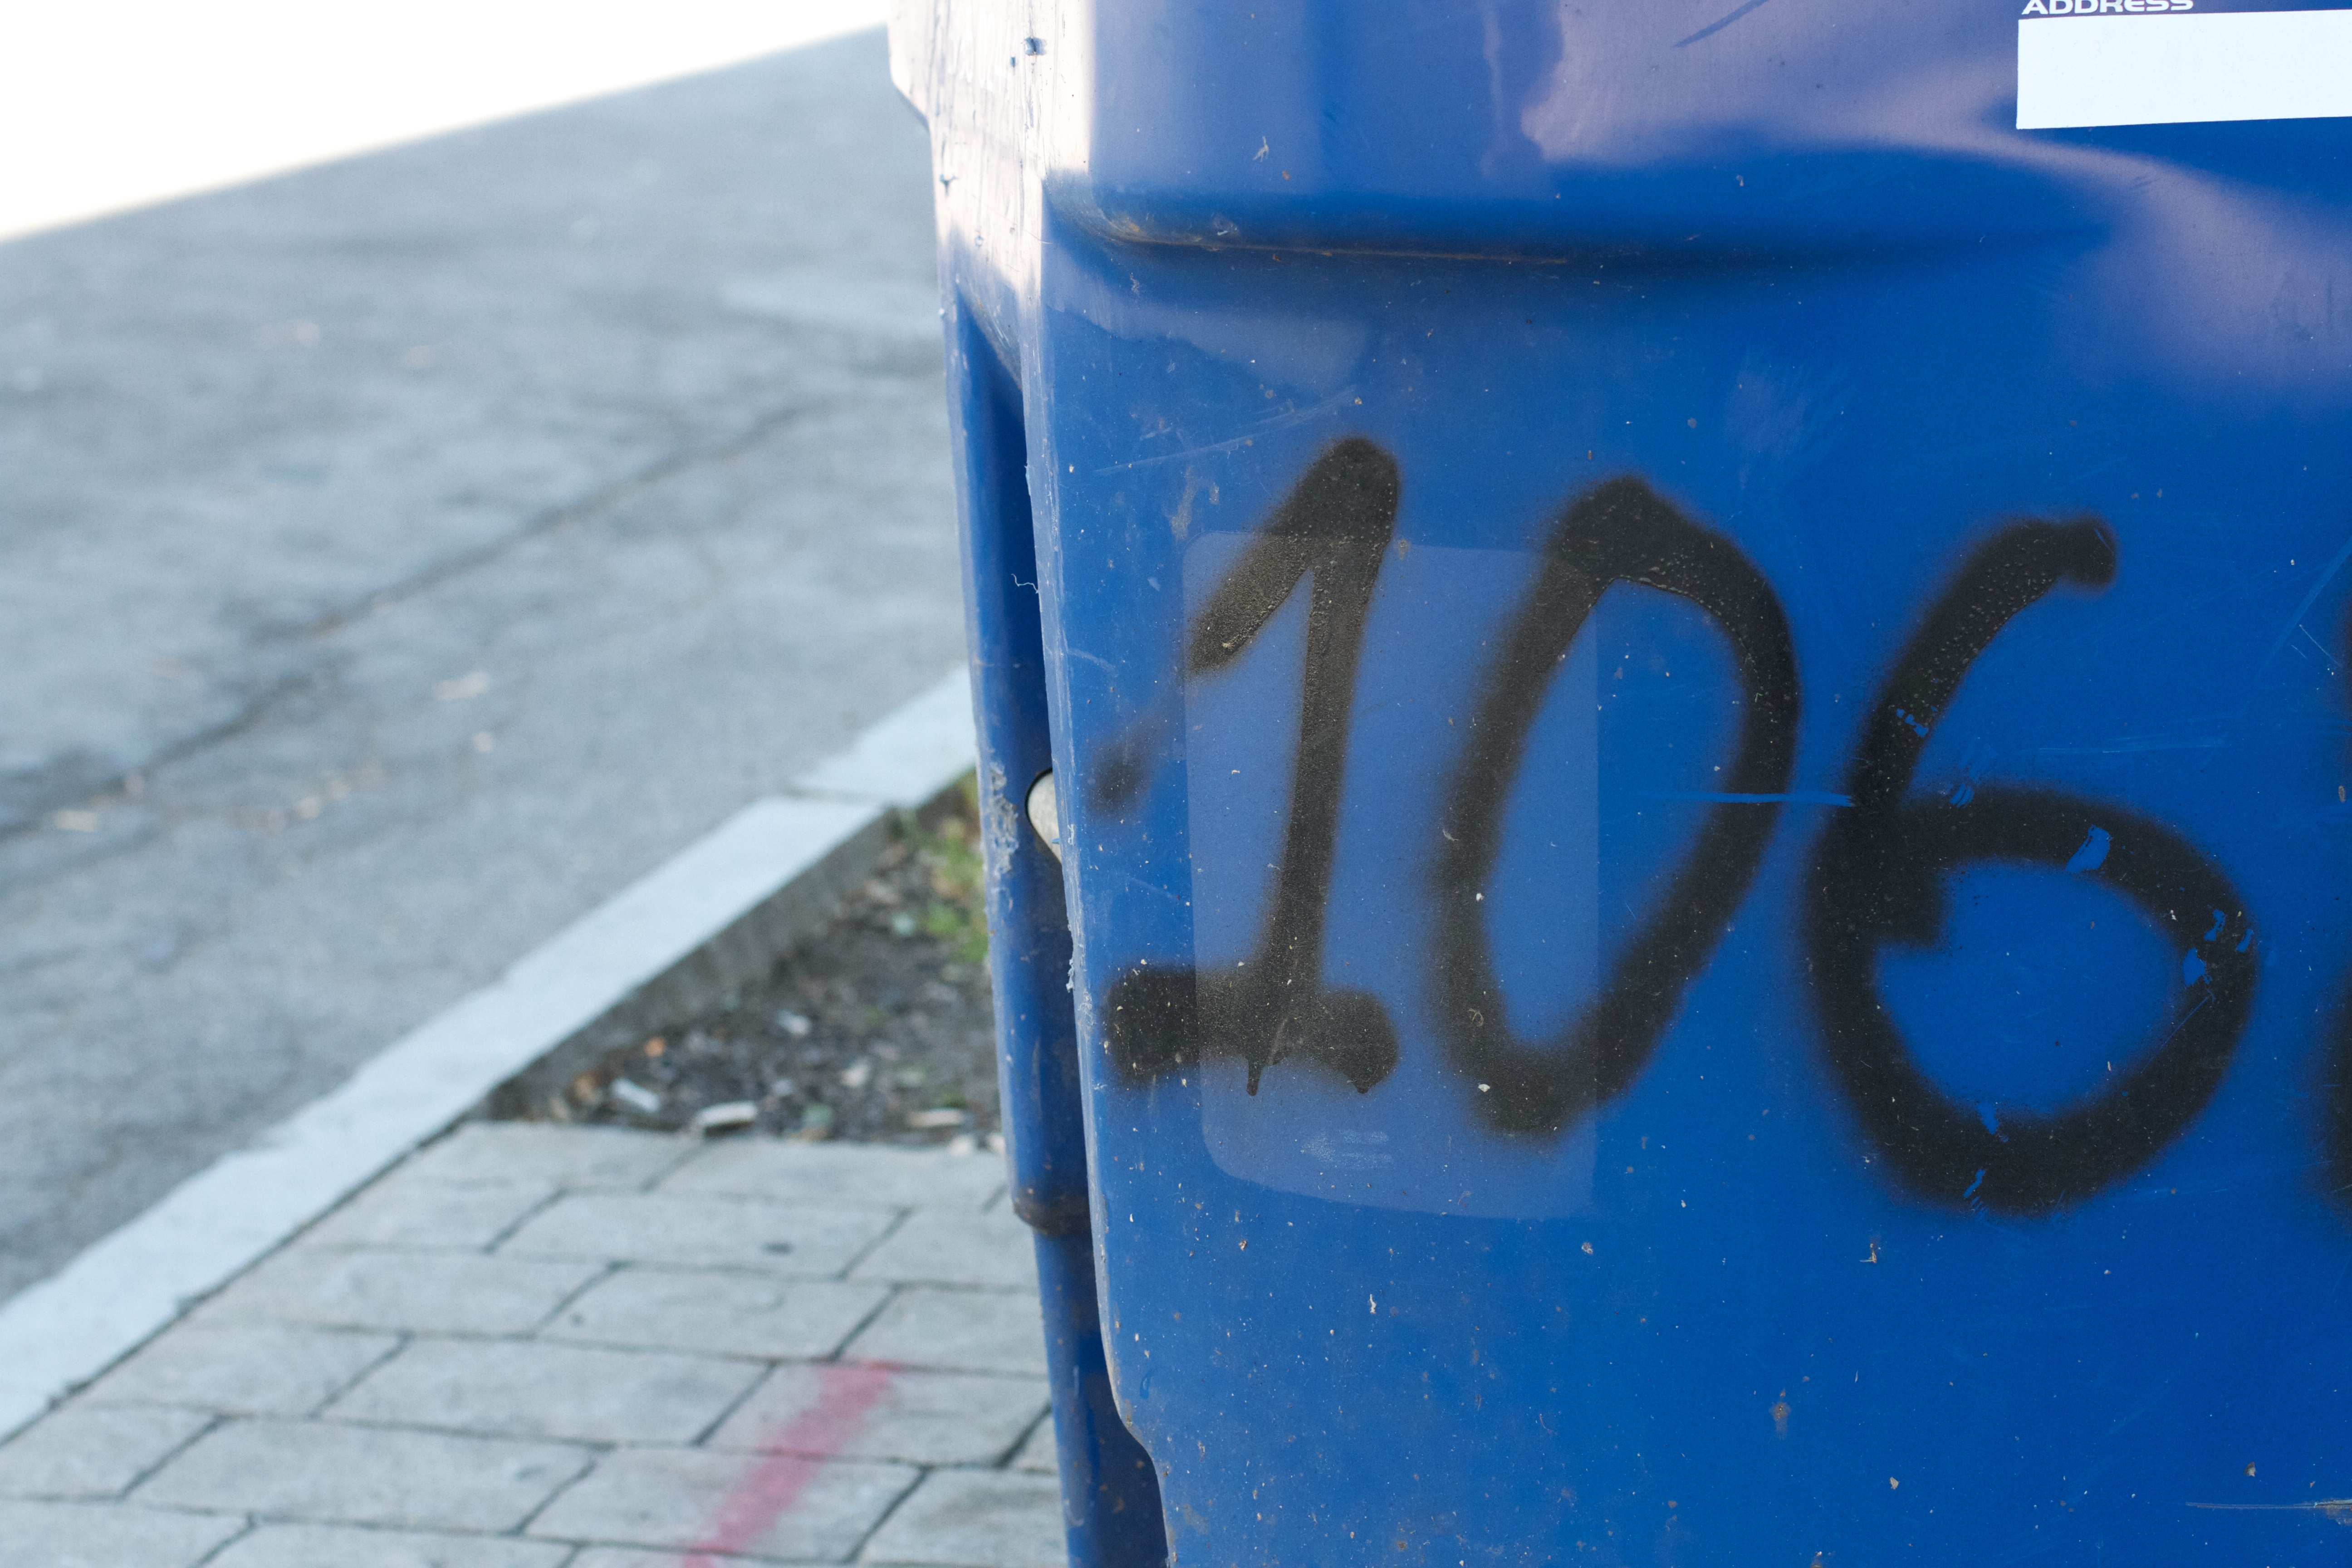
number, blue, art, ds106, 106, raildog